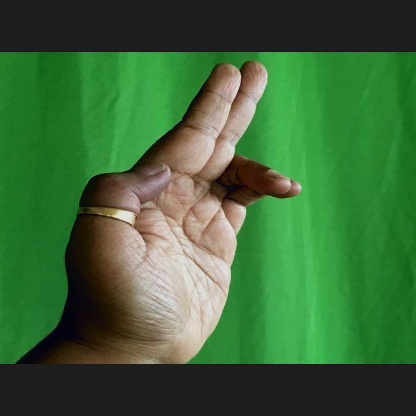
Mudra: Ardhapathaka